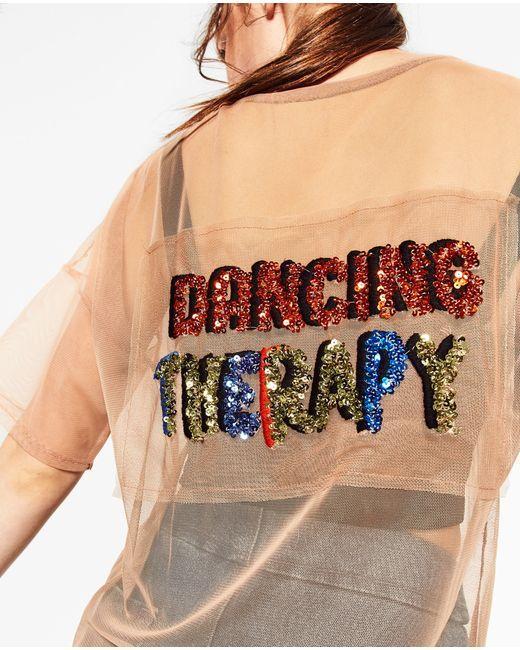
Orangefarbenes durchsichtiges Oberteil mit glitzerndem Wortdesign für Tänzer